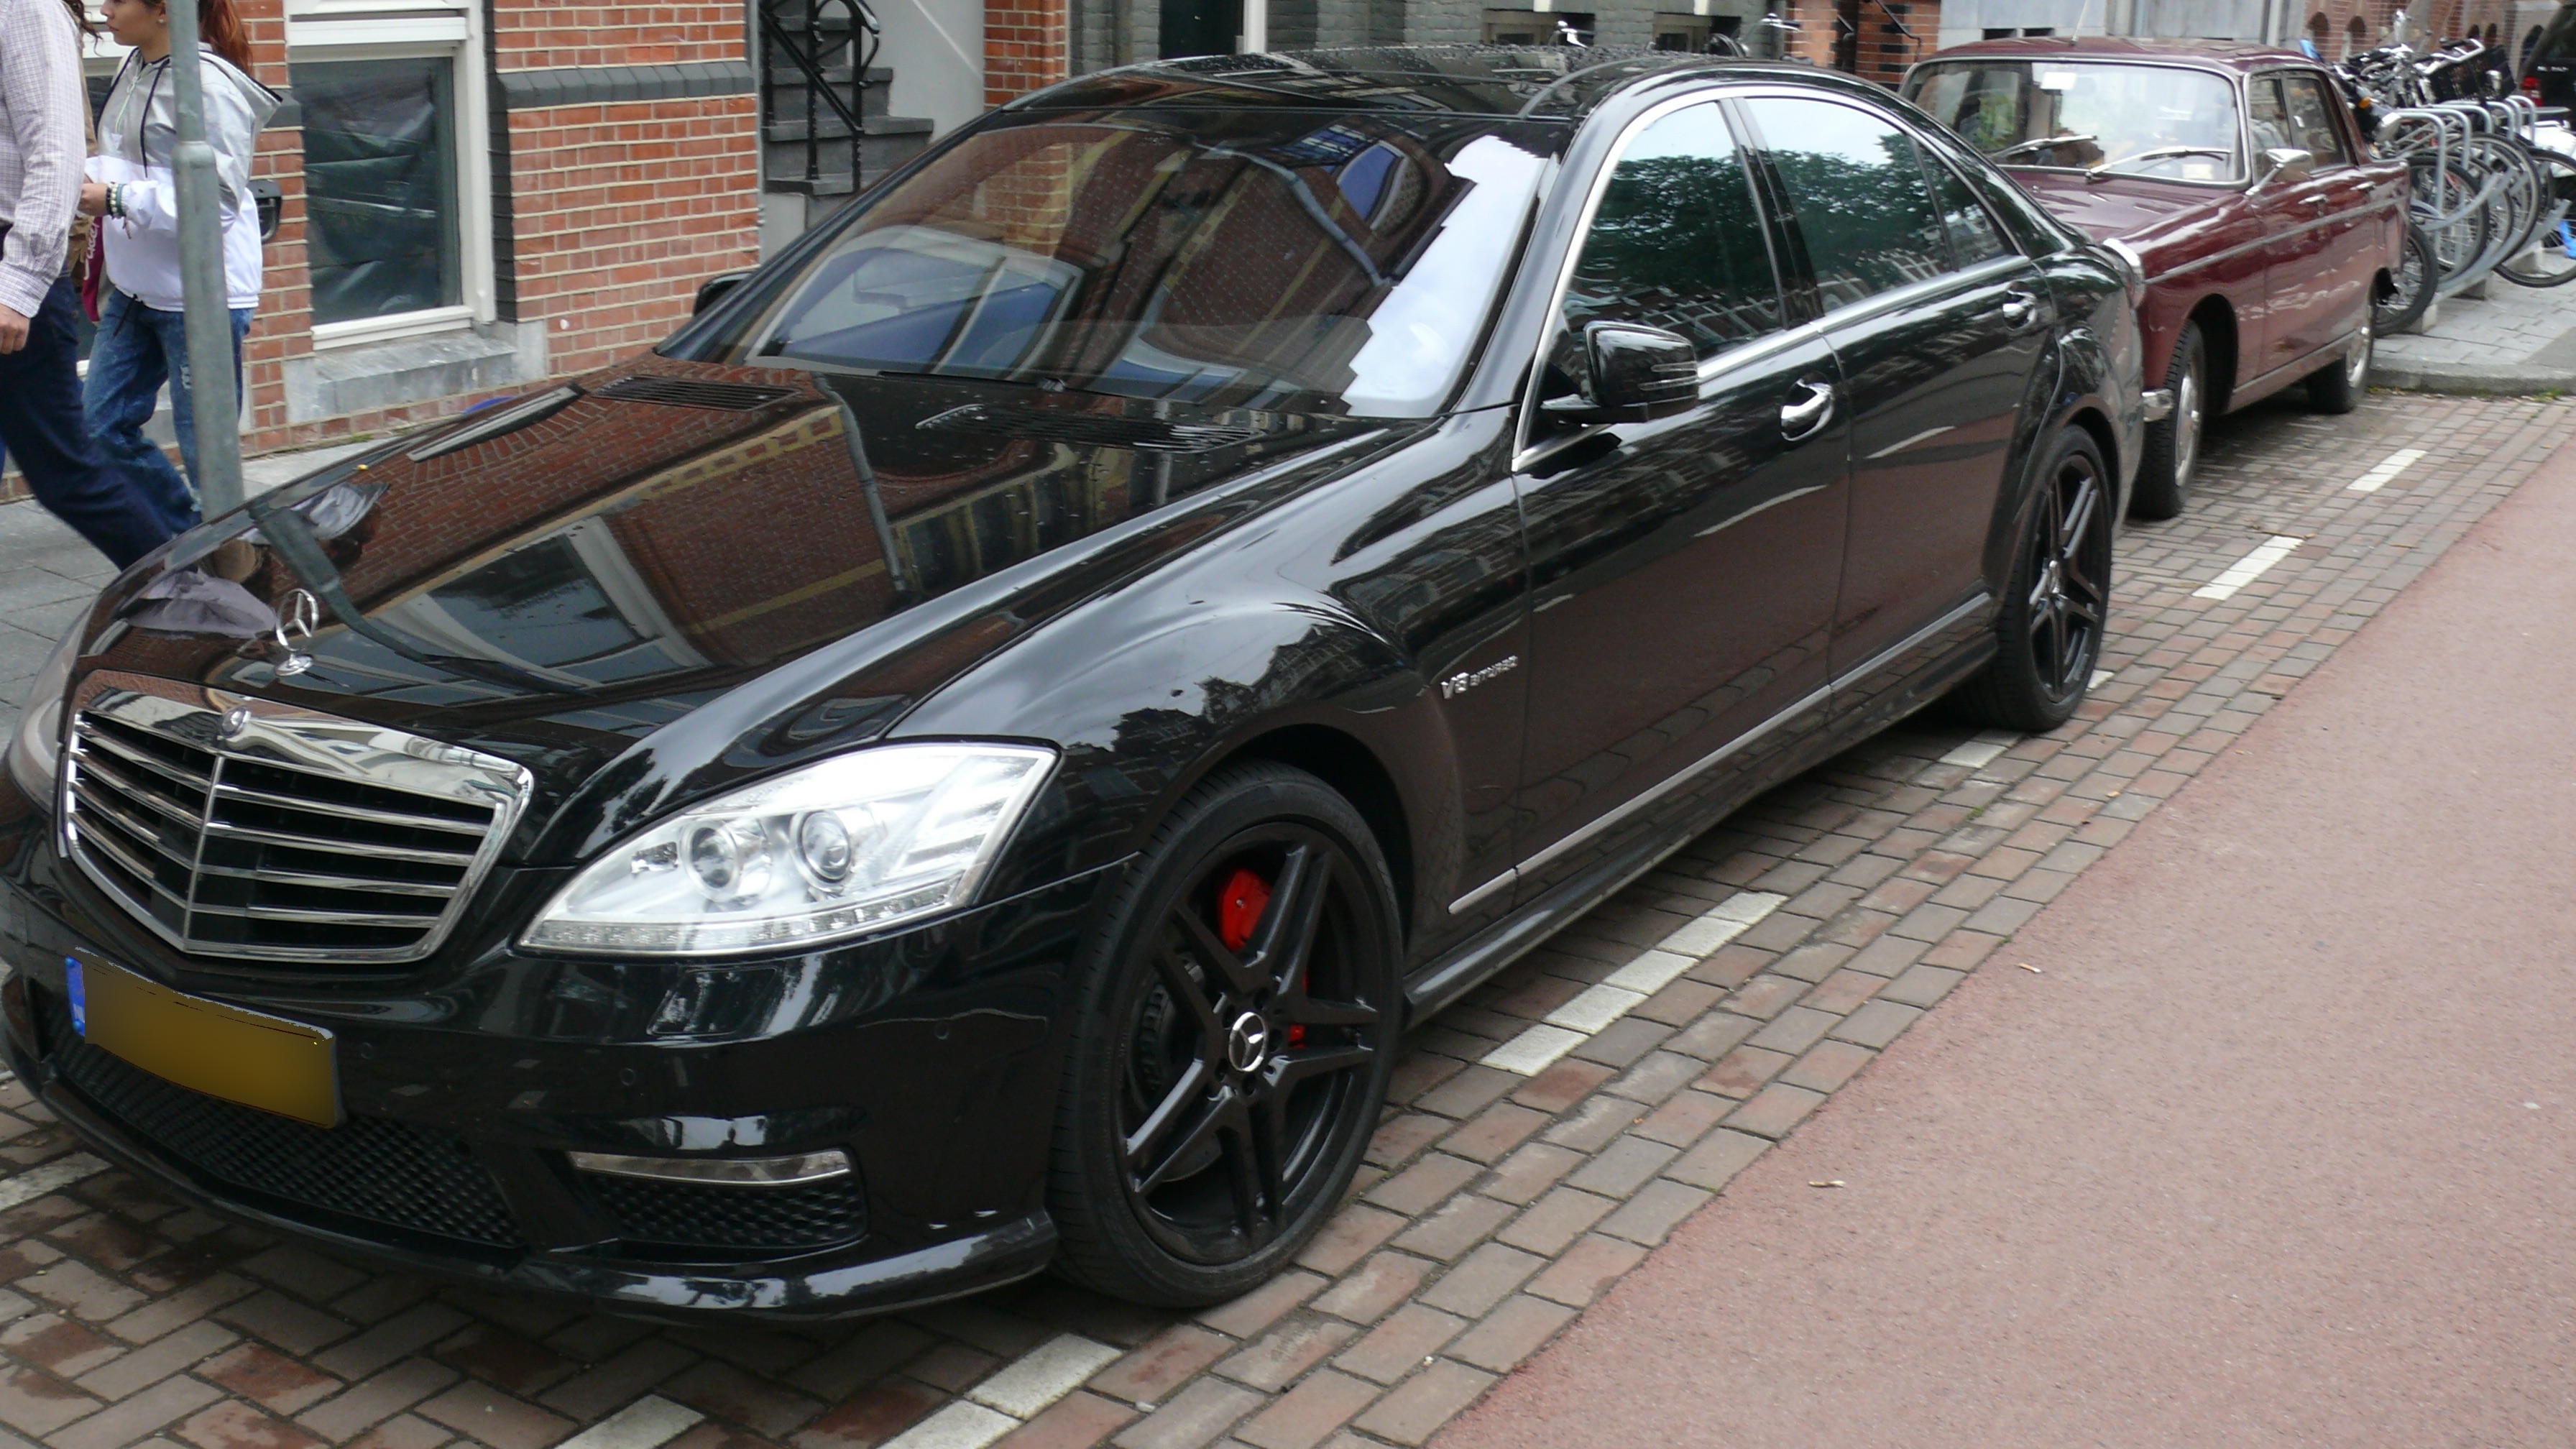
car, wheel, vehicle, bumper, rim, sedan, mercedes benz, land vehicle, automobile make, automotive exterior, automotive design, luxury vehicle, executive car, personal luxury car, mercedes benz s class, mercedes benz w221